Edward Simmons (painter)

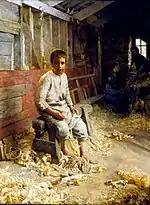
"The Carpenter's Son" by Edward Simmons 1888-89

In 1996, his painting "The Carpenter’s Son", located in the First Unitarian Church in New Bedford, Massachusetts, was yanked from the wall and cut out from its frame. The section depicting Jesus taken cutout and removed with the rest of the painting left lying on the floor. The lost section was found in 2006 rolled up behind a refrigerator when it was being removed from the congregation’s kitchen. The painting was then restored and ownership transferred to the Rotch-Jones-Duff House and Garden Museum.